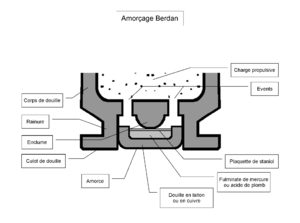
La munition Gewehrpatronen Ordonnanz 1911 ou Cartouche 11 pour fusil est une cartouche militaire développée uniquement pour l'armée suisse, on ne trouve ce type de calibre qu'en Suisse. Déclarée d'ordonnance en 1911 et introduite dès 1912 avec le fusil suisse d'infanterie 1911 elle sera remplacée par la GP90 avec l'introduction du fusil d'assaut 90. La production militaire de la GP11 cessera en 1994 avec le lot nᵒ 349-94, elle reste toutefois produite par plusieurs fabricants au niveau civil. Les cartouches et leurs composants furent produits dans les fabriques de munitions de Thoune, d'Altdorf et de Dornach. La fabrique fédérale de munitions fut construite à Thoune en 1861 et agrandie en 1867 sous la dénomination « Eidgenossisches Feuerwerker-Laboratorium » et transformé en 1874 en « Eidgenössische Munitions-Fabrik ». La fabrique d'Altdorf ne sera construite qu'en 1938.